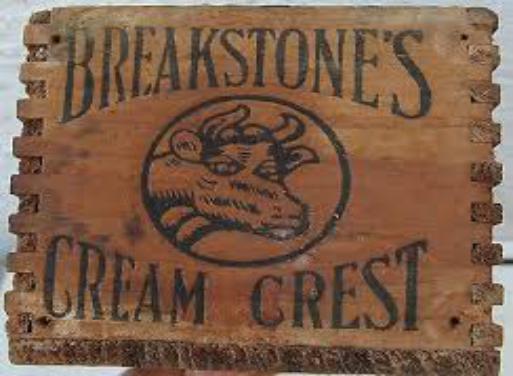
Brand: Breakstone's
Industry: Food